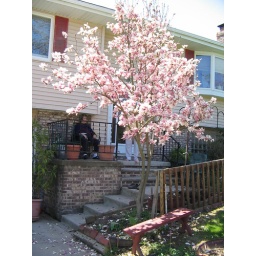
Mamma's pink Magnolia tree, front of house with Mamma sitting in the background.